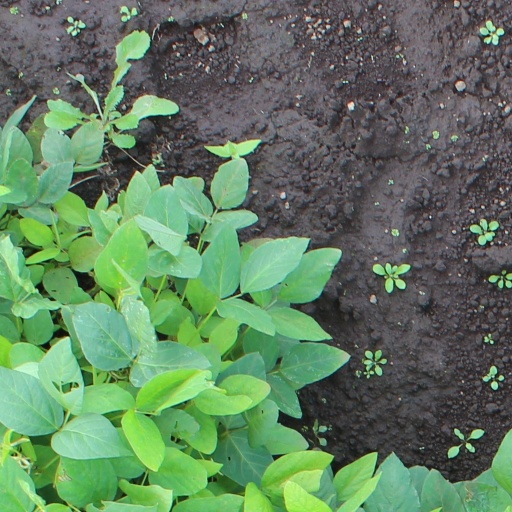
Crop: soybean